Silverton Park

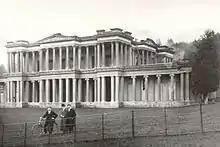
Pre-1901 photograph of Silverton Park, south front viewed from the south-east

Silverton Park was built by George Wyndham, a British naval officer who retired from the service in 1825. In 1836, his uncle, George Wyndham, the 3rd Earl of Egremont died, leaving only illegitimate children; George therefore inherited the Egremont title, although the Egremont seat of Petworth House in Sussex and the ancestral wealth passed to the 3rd earl's eldest son.